Apayao

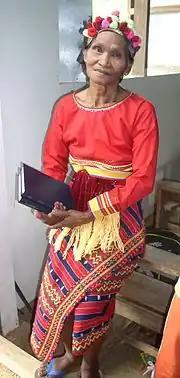
The Isnag people were the first inhabitants of Apayao. Their numbers were eventually overtaken by the Ilokano people who migrated under the orders of then president Marcos, making the Isnag a minority in their ancestral lands.

Based on the 2000 census survey, Ilocanos comprised of the total provincial population of 97,058, while almost 1/3 of the population were Isnag at . Other ethnic groups in the province were the Malaueg at , Itneg at , Kalinga at , Kankanaey at , Bontoc at , and Ibaloi at .